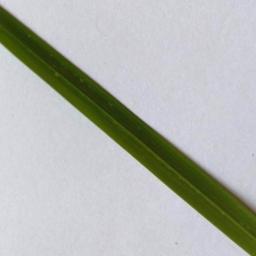
Label: Rice___Healthy